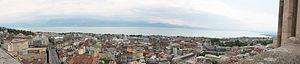
Panorama de Lausanne, image prise depuis le sommet de la Cathédrale de Lausanne.